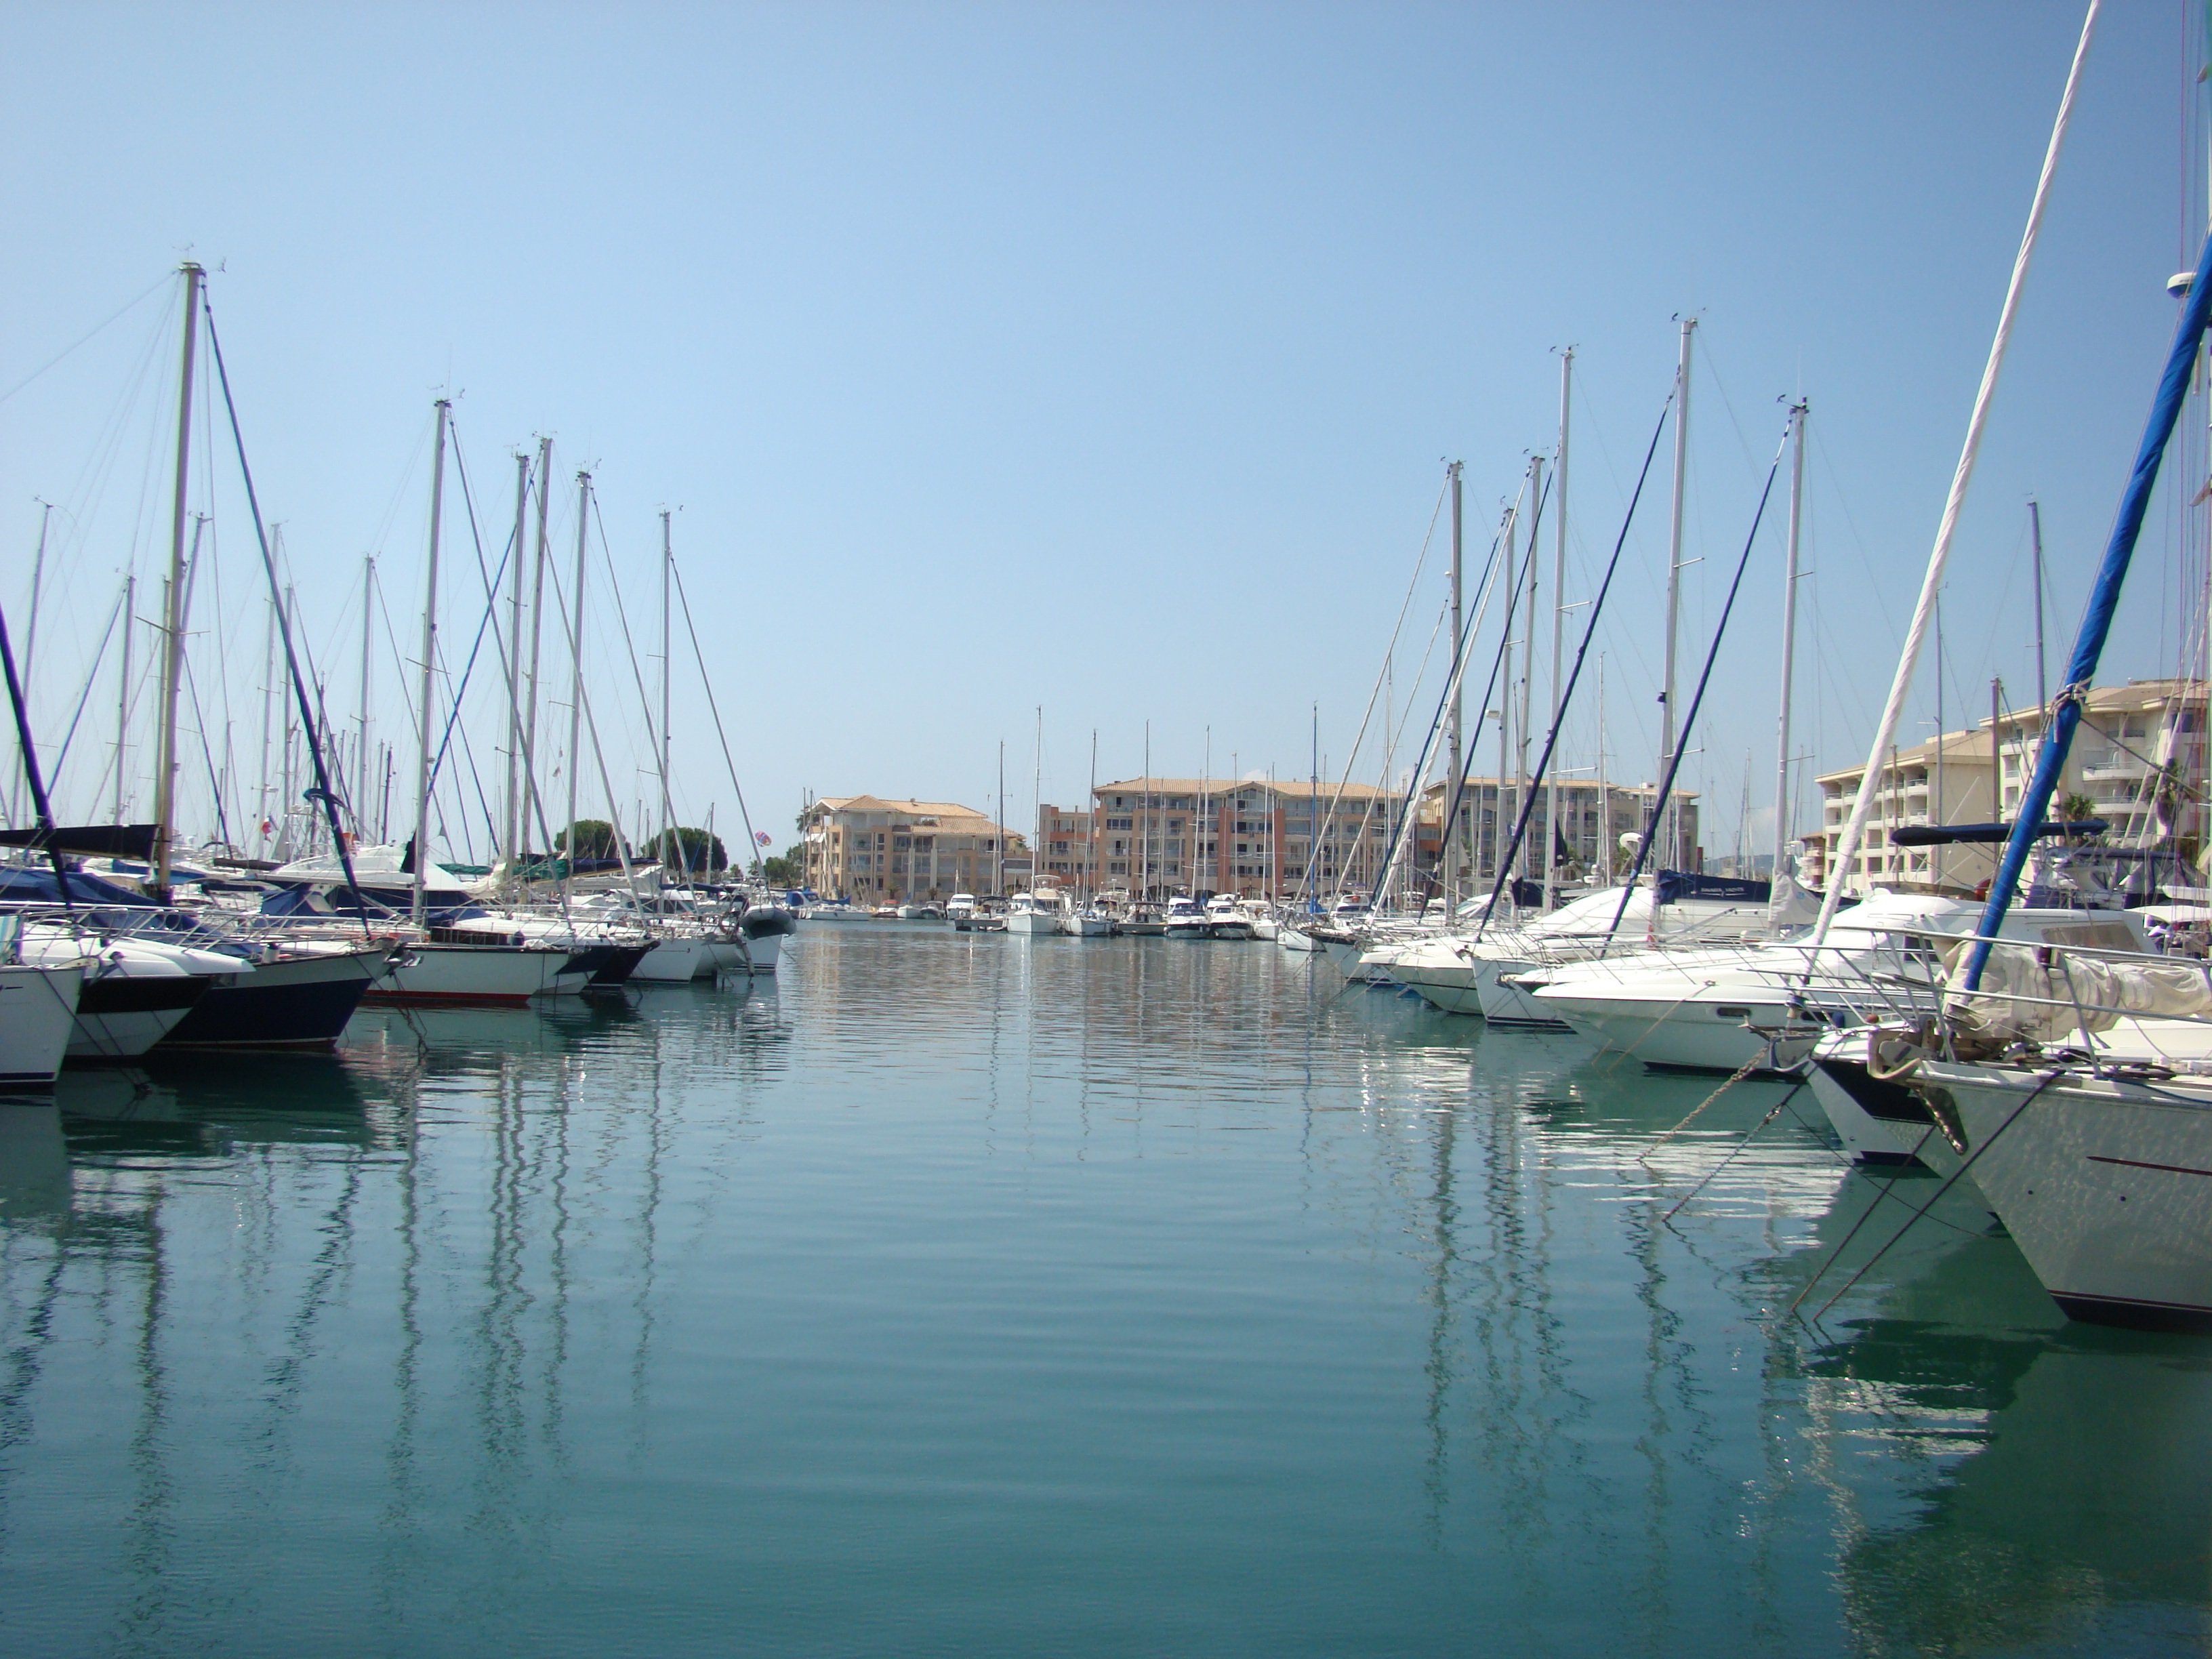
sea, dock, boat, france, vehicle, mast, yacht, bay, harbor, marina, port, sailboat, boats, sail, channel, masts, watercraft